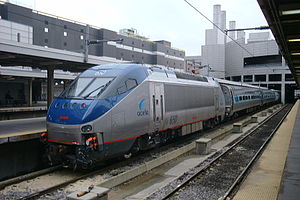
South Station / Galleri
South Station er en jernbanestation i Boston i Massachusetts, USA. Den er New Englands næststørste trafikkundepunkt efter lufthavnen Logan International Airport og ligger på Dewey Square hvor Atlantic Avenue og Summer Street mødes. Fra stationen er der intercitytogsforbindelser med Amtrak til de øvrige storbyer langs østkysten via Northeast Corridor, samt til Chicago med Amtraks tog Lake Shore Limited. Desuden kører der lokaltog og busser fra stationen. Bygningen blev indviet som South Central Station den 1. januar 1899 og kostede 3,6 millioner dollar.